Soong Ching-ling

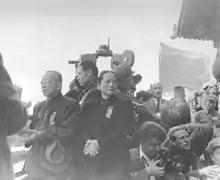
Soong Ching-ling and Li Jishen at the Founding Ceremony of the PRC (1949)

Ching-ling initially travelled from Wuhan to Shanghai, uncertain about whether to leave China. On the advice of Eugene Chen, she departed for Moscow in late August, intending to persuade the Soviet leadership to reaffirm their support for the KMT within the United Front. However, upon her arrival, they were caught in the conflict between Stalin and Trotsky. Stalin opposed efforts to overthrow Chiang Kai-shek, while Trotsky criticised the KMT as reflecting petty bourgeois values that undermined the prospects for land reform. Soong Ching-ling found herself unable to fully align with either side.